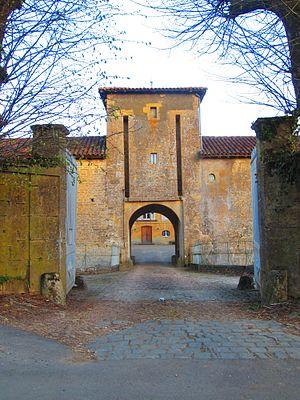
Entree chateau Colmey
Colmey est une commune française située dans le département de Meurthe-et-Moselle en région Grand Est.
Cet article recense les monuments historiques du département de Meurthe-et-Moselle, en France.
La liste des châteaux de Meurthe-et-Moselle recense de manière non exhaustive les châteaux, maisons fortes, mottes castrales, situés dans le département français de Meurthe-et-Moselle. Il est fait état des inscriptions et classements au titre des monuments historiques.